Dianna Agron

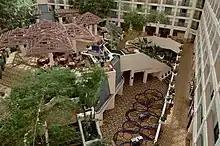
Agron lived in the Hyatt Regency San Francisco Airport for seven years from the age of nine.

Agron lived in Texas from the age of two until she was nine, and took up dancing at the age of three, studying jazz and ballet, and later hip-hop dancing. She often performed in local and school musical theater productions, including as Dorothy Gale in "The Wizard of Oz" when she was eight. She attended Hebrew school growing up, as well as being educated at a Jewish day school through third grade. She was bullied harshly for her Jewish faith while living in Texas and noted that she assumed having police guarding their Temple was normal until the family moved to California, adding that being Jewish was a large part of her identity as a child because of how it ostracized her. When the family moved to California, Agron attended Lincoln Elementary School, Burlingame Intermediate School, and Burlingame High School in the Bay Area; she attended religious school and had her bat mitzvah at the Reform Judaism-practicing Peninsula Temple Sholom. She said that she found it much easier to make friends there than she had in Texas, though described her middle school experience as sometimes unpleasant, giving the example of a boy following her around and calling her a man when, aged thirteen, her voice dropped significantly. This gave her a complex about how her voice sounded and she avoided speaking and singing in her natural register for a long time, though she overcame this and credits it with giving her a thick skin.